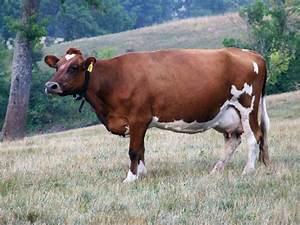
Label: mucca